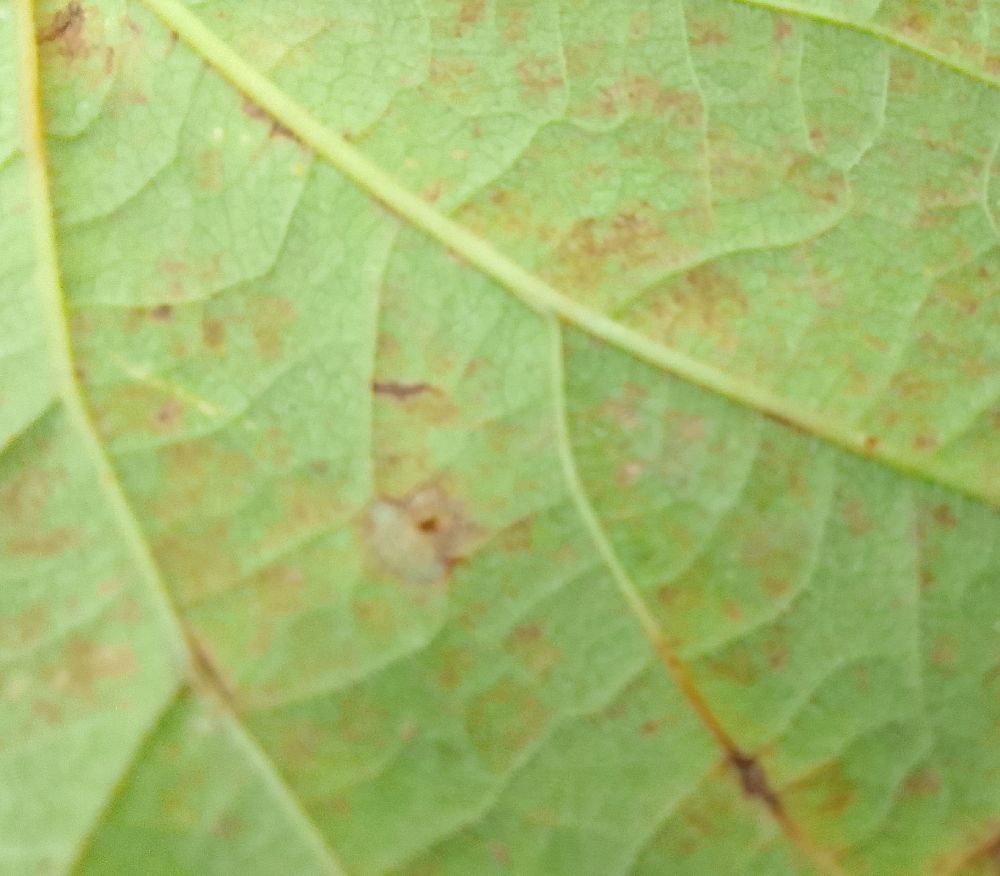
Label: anthracnose